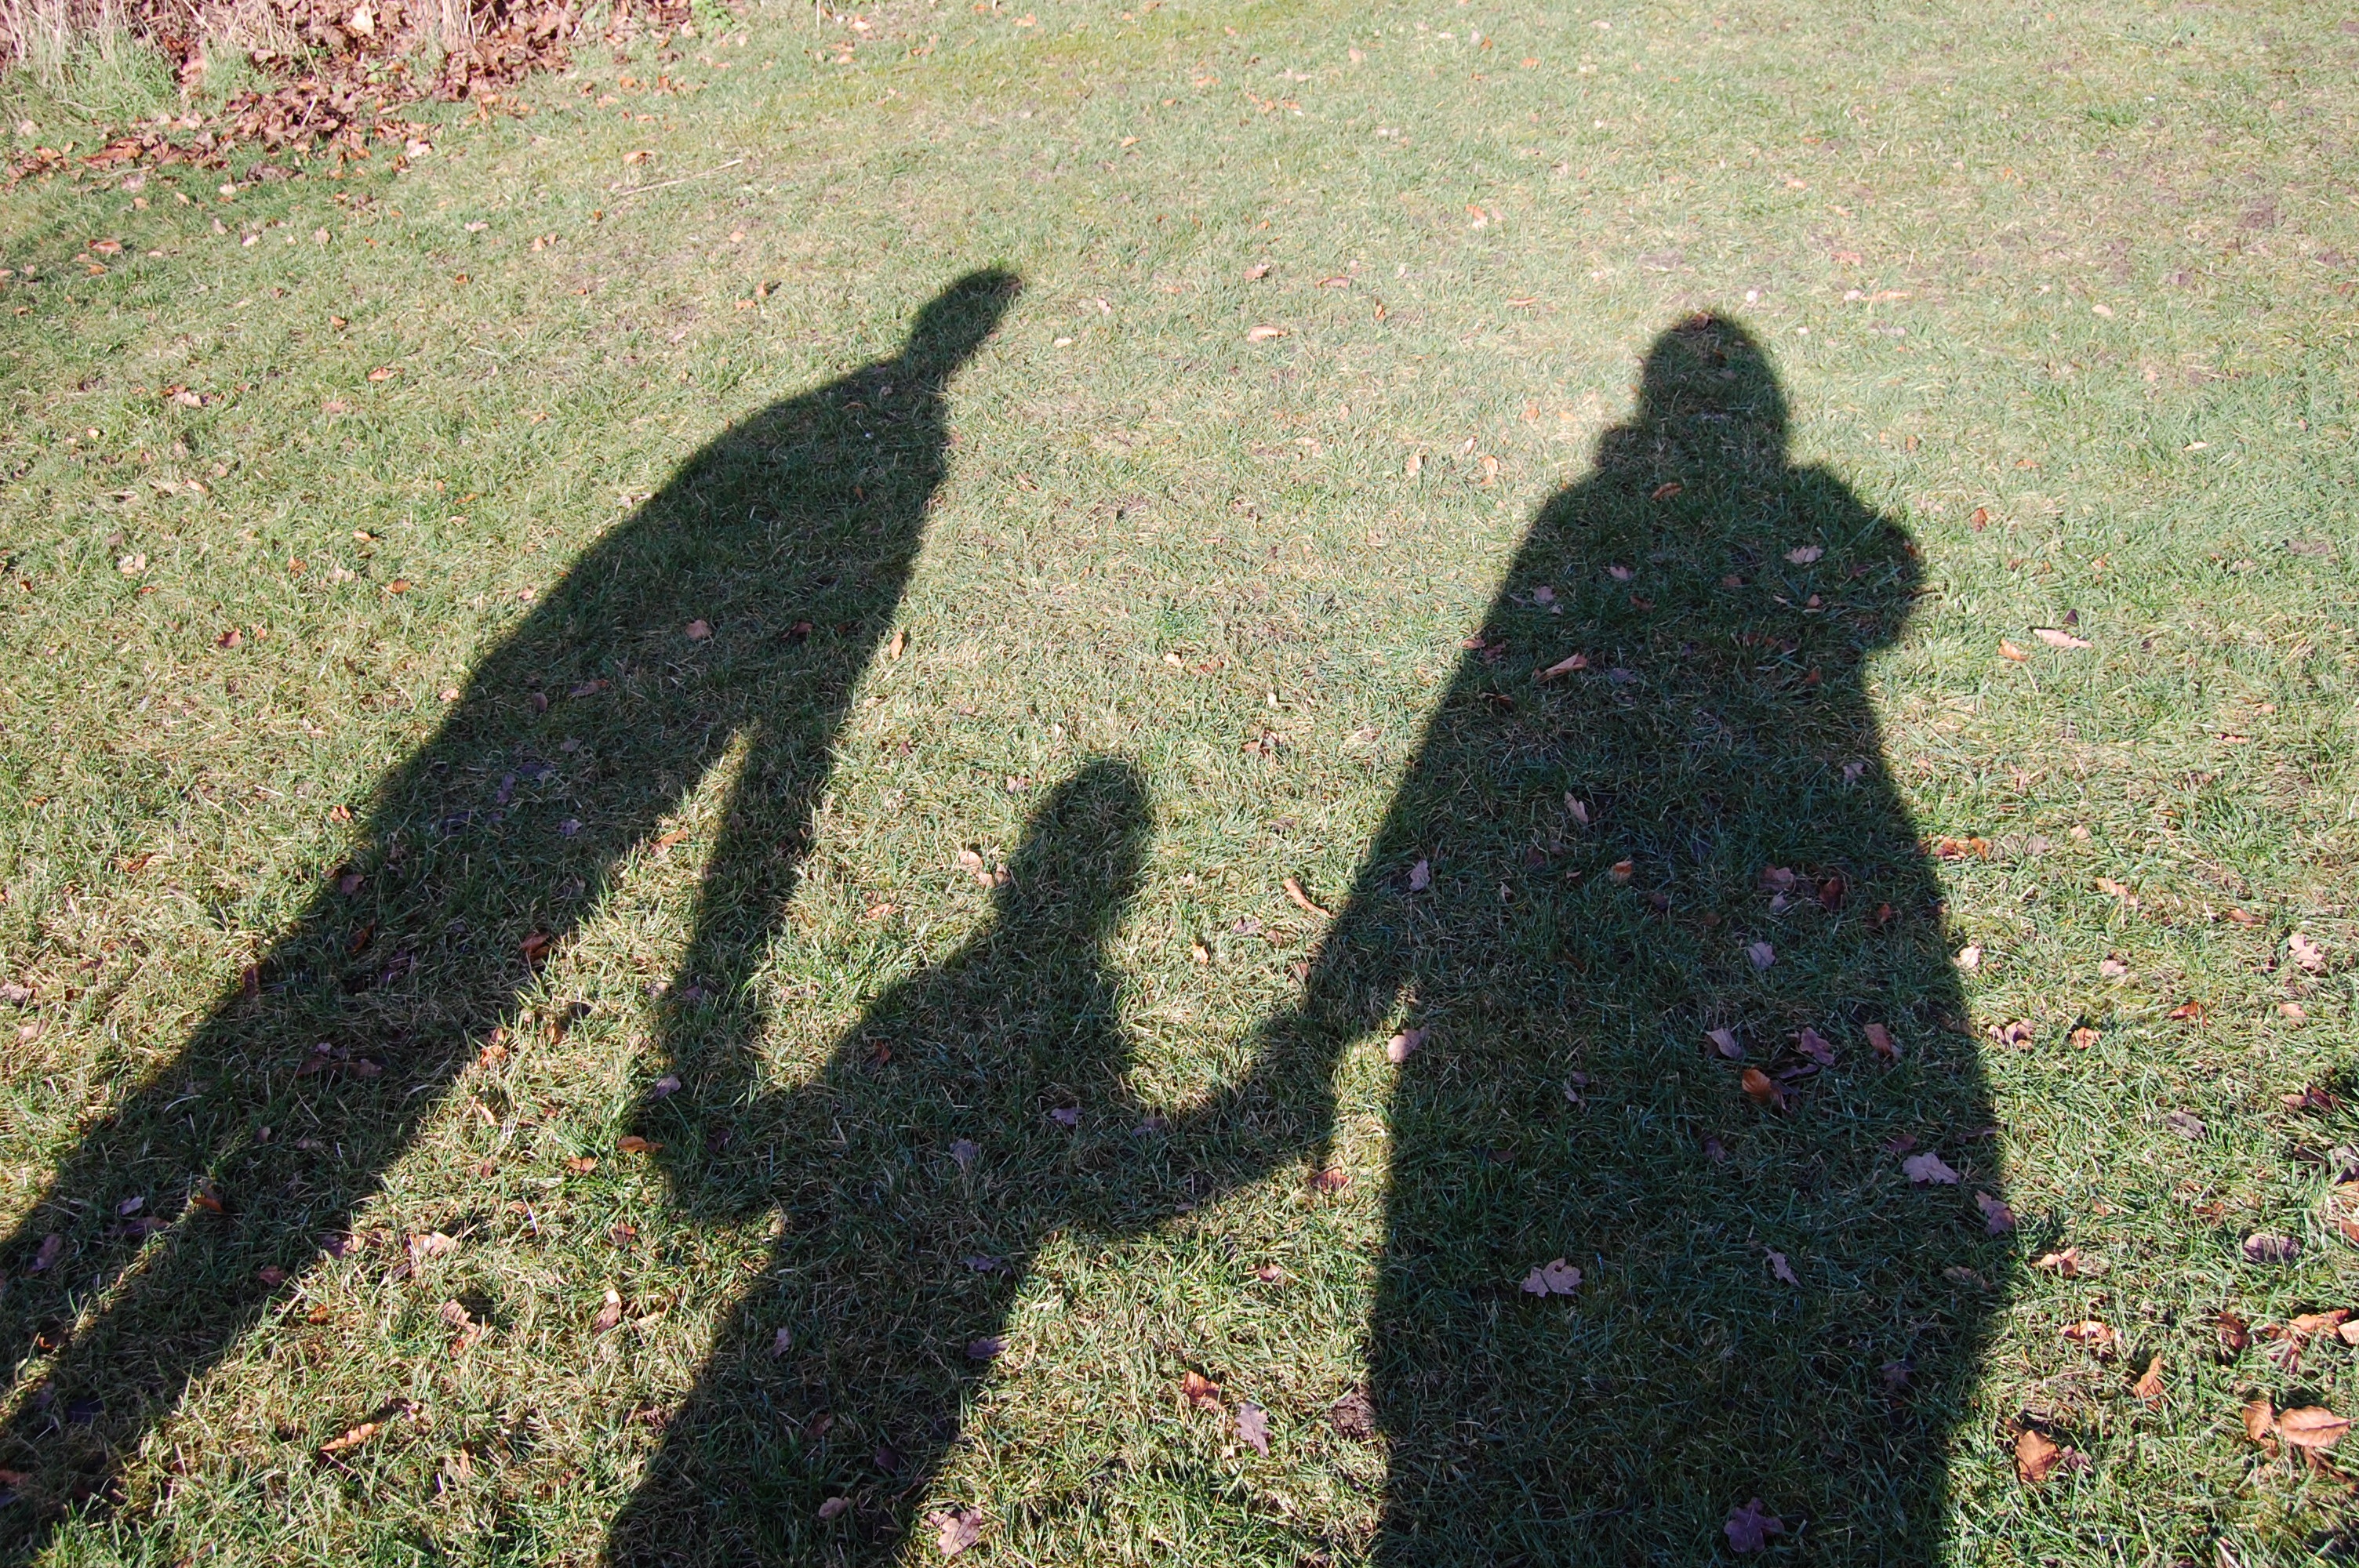
tree, grass, plant, lawn, leaf, flower, love, shadow, human, together, family, happy, relationship, shrub, luck